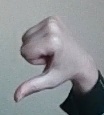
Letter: waw